University Centre in Svalbard

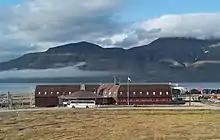
The main building in 2003

The centre was established in 1993 in Longyearbyen, a town of 2,100 inhabitants on the western coast of Spitsbergen island. Despite its name, it is not a university (a status that can only be conferred by the government under certain conditions to larger institutions), but a state-owned enterprise involved in research and some university-level education. The main idea behind establishing UNIS was that the unique geographic location of the island permits the study of Arctic sciences in situ, right outside the company walls. Its official language is Norwegian, but English is used in all tuition and 68% of its 690 students originate from outside Norway (in 2015, foreign students came from 43 countries). The number of students at UNIS was affected by COVID-19 regulations, with 743 students in 2019, 299 students in 2020, and 482 students in 2021, with a corresponding increase of Norwegian students fraction from 32% in 2019 up to 43% in 2020.